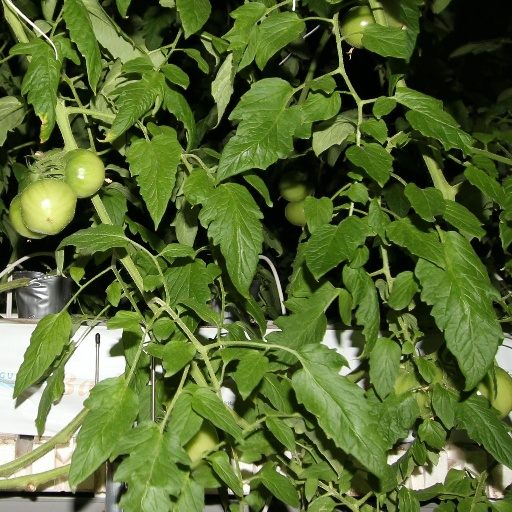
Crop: tomato